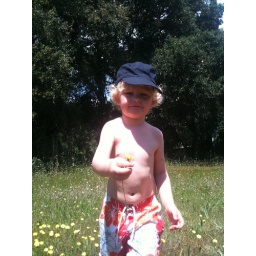
Jaguar in a field of flowers at DNA